Leisure World, Seal Beach, California

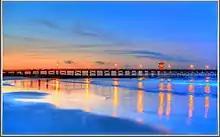
Seal Beach Pier

Long Beach Marina: U.S.’s largest municipally-owned marina system, with 3,600 slips